Ethel Fisher

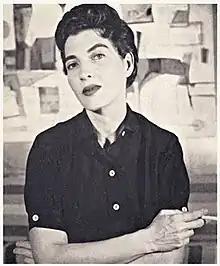
Ethel Fisher, Miami studio, 1956

Ethel Fisher (née Blankfield; 1923–2017) was an American painter whose career spanned more than seven decades in New York City, Miami and Los Angeles. Her work ranges across abstraction and representational genres including large-scale portraiture, architectural "portraits," landscape and still-life, and is unified by a sustained formal emphasis on color and space. After studying at the Art Students League in the 1940s, Fisher gained recognition as an abstract artist in Florida in the late 1950s, and began exhibiting nationally and in Havana, Cuba. Her formative work of this period embraced the history of art, architecture and anthropology; she referred to it as "abstract impressionist" to distinguish her approach to form and color from that of Abstract Expressionism.